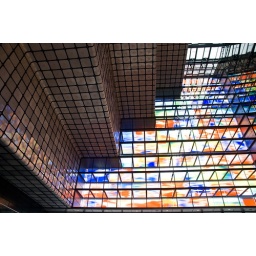
The interior of the Television museum in Hilversum. The stained glass depict various famous television moments in Dutch television history.